Apennine Mountains

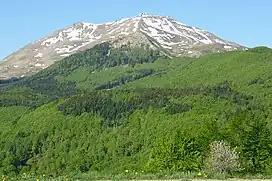
Apennine deciduous montane forests at Mount Cimone

The railway running south from Sicignano to Lagonegro, ascending the valley of the Negro, is planned to extend to Cosenza, along the line followed by the ancient Via Popilia, which beyond Cosenza reached the west coast at Terina and thence followed it to Reggio. The , a branch of the Via Traiana, ran from Aequum Tuticum to the ancient Nerulum. At the narrowest point the plain of Sibari, through which the rivers Coscile and Crati flow to the sea, occurs on the east coast, extending halfway across the peninsula. Here the limestone Apennines proper cease and the granite mountains of Calabria begin.